Istrian Italians

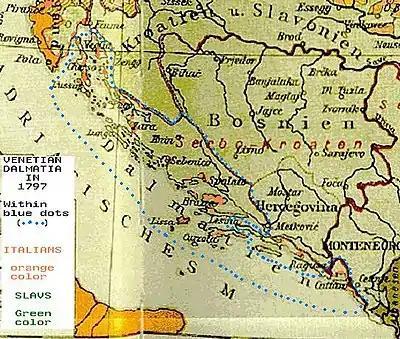
Austrian linguistic map from 1896. In green the areas where Slavs were the majority of the population, in orange the areas where Istrian Italians and Dalmatian Italians were the majority of the population. The boundaries of Venetian Dalmatia in 1797 are delimited with blue dots.

This tension created - by some claims - a "huge" emigration of Italians from Istria before World War I, reducing their percentage inside the peninsula inhabitants (there are some claims Italians made more than 50% of the total population for centuries, but at the end of the 19th century they were reduced to only two fifths according to some estimates).